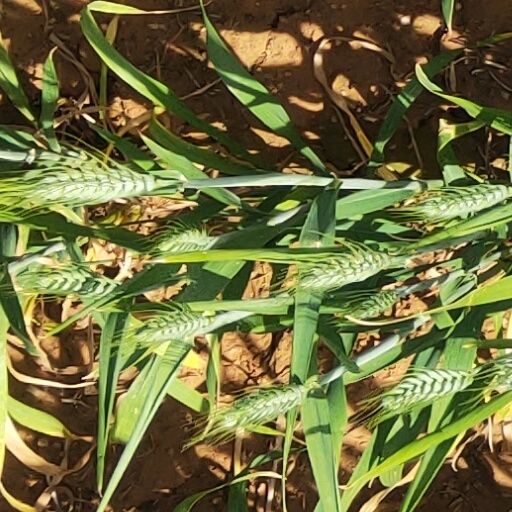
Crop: wheat